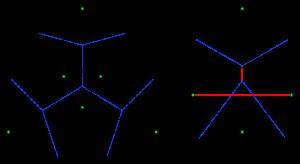
En géométrie algorithmique, une triangulation de Pitteway est une triangulation d'un ensemble de points dans laquelle le plus proche voisin de n'importe quel point p à l'intérieur de la triangulation est l'un des sommets du triangle contenant p.